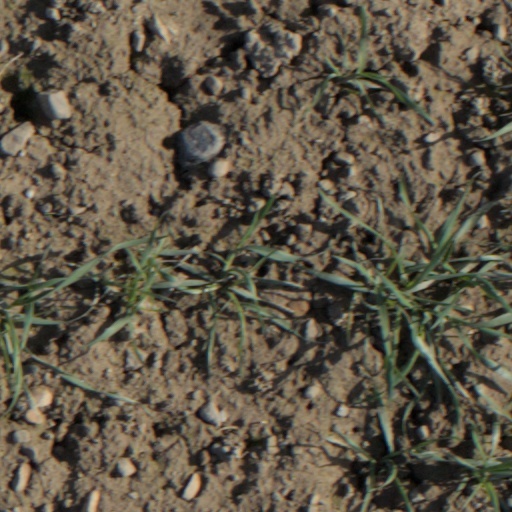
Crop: wheat